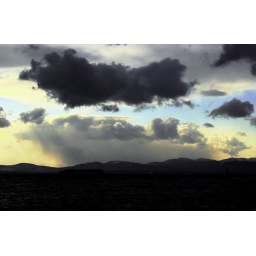
another cloudy sky over lake Champlain, shot in HDR mode